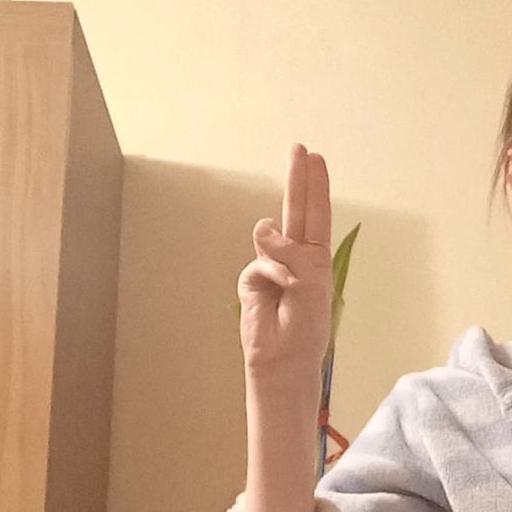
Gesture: two_up